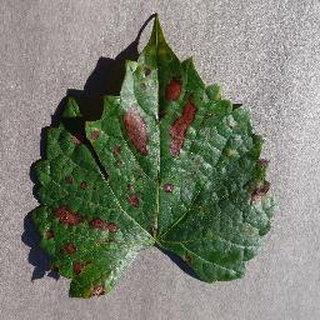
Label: grape_esca_black_measles